Burgenländisches Schulungszentrum

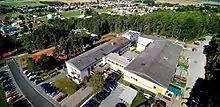
Burgenländisches Schulungszentrum in Neutal

Burgenländisches Schulungszentrum (BUZ) is an adult education college in Neutal, Austria, which offers full-time and part-time courses in areas such as metal technology, electrical engineering, and information technology.